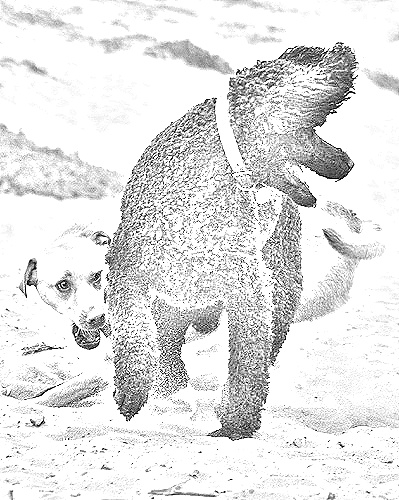
Portrait style: Sketch Portrait